Henrietta Lacks

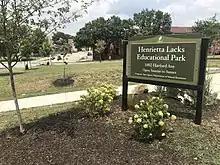
A park named in honor of Henrietta Lacks in Baltimore, Maryland

Lacks was buried in an unmarked grave in the family cemetery, in a section of Clover, Virginia, called Lackstown. Lacks's exact burial location is unknown, but the family believes that it is within a few feet of her mother's gravesite, which for decades was the only one in the family to have been marked with a tombstone. In 2010, Roland Pattillo, a faculty member of the Morehouse School of Medicine who had worked with George Gey and knew the Lacks family, donated a headstone for Lacks. This prompted her family to raise money for a headstone for Elsie Lacks as well, which was dedicated on the same day. The book-shaped headstone of Henrietta Lacks contains an epitaph written by her grandchildren that reads: